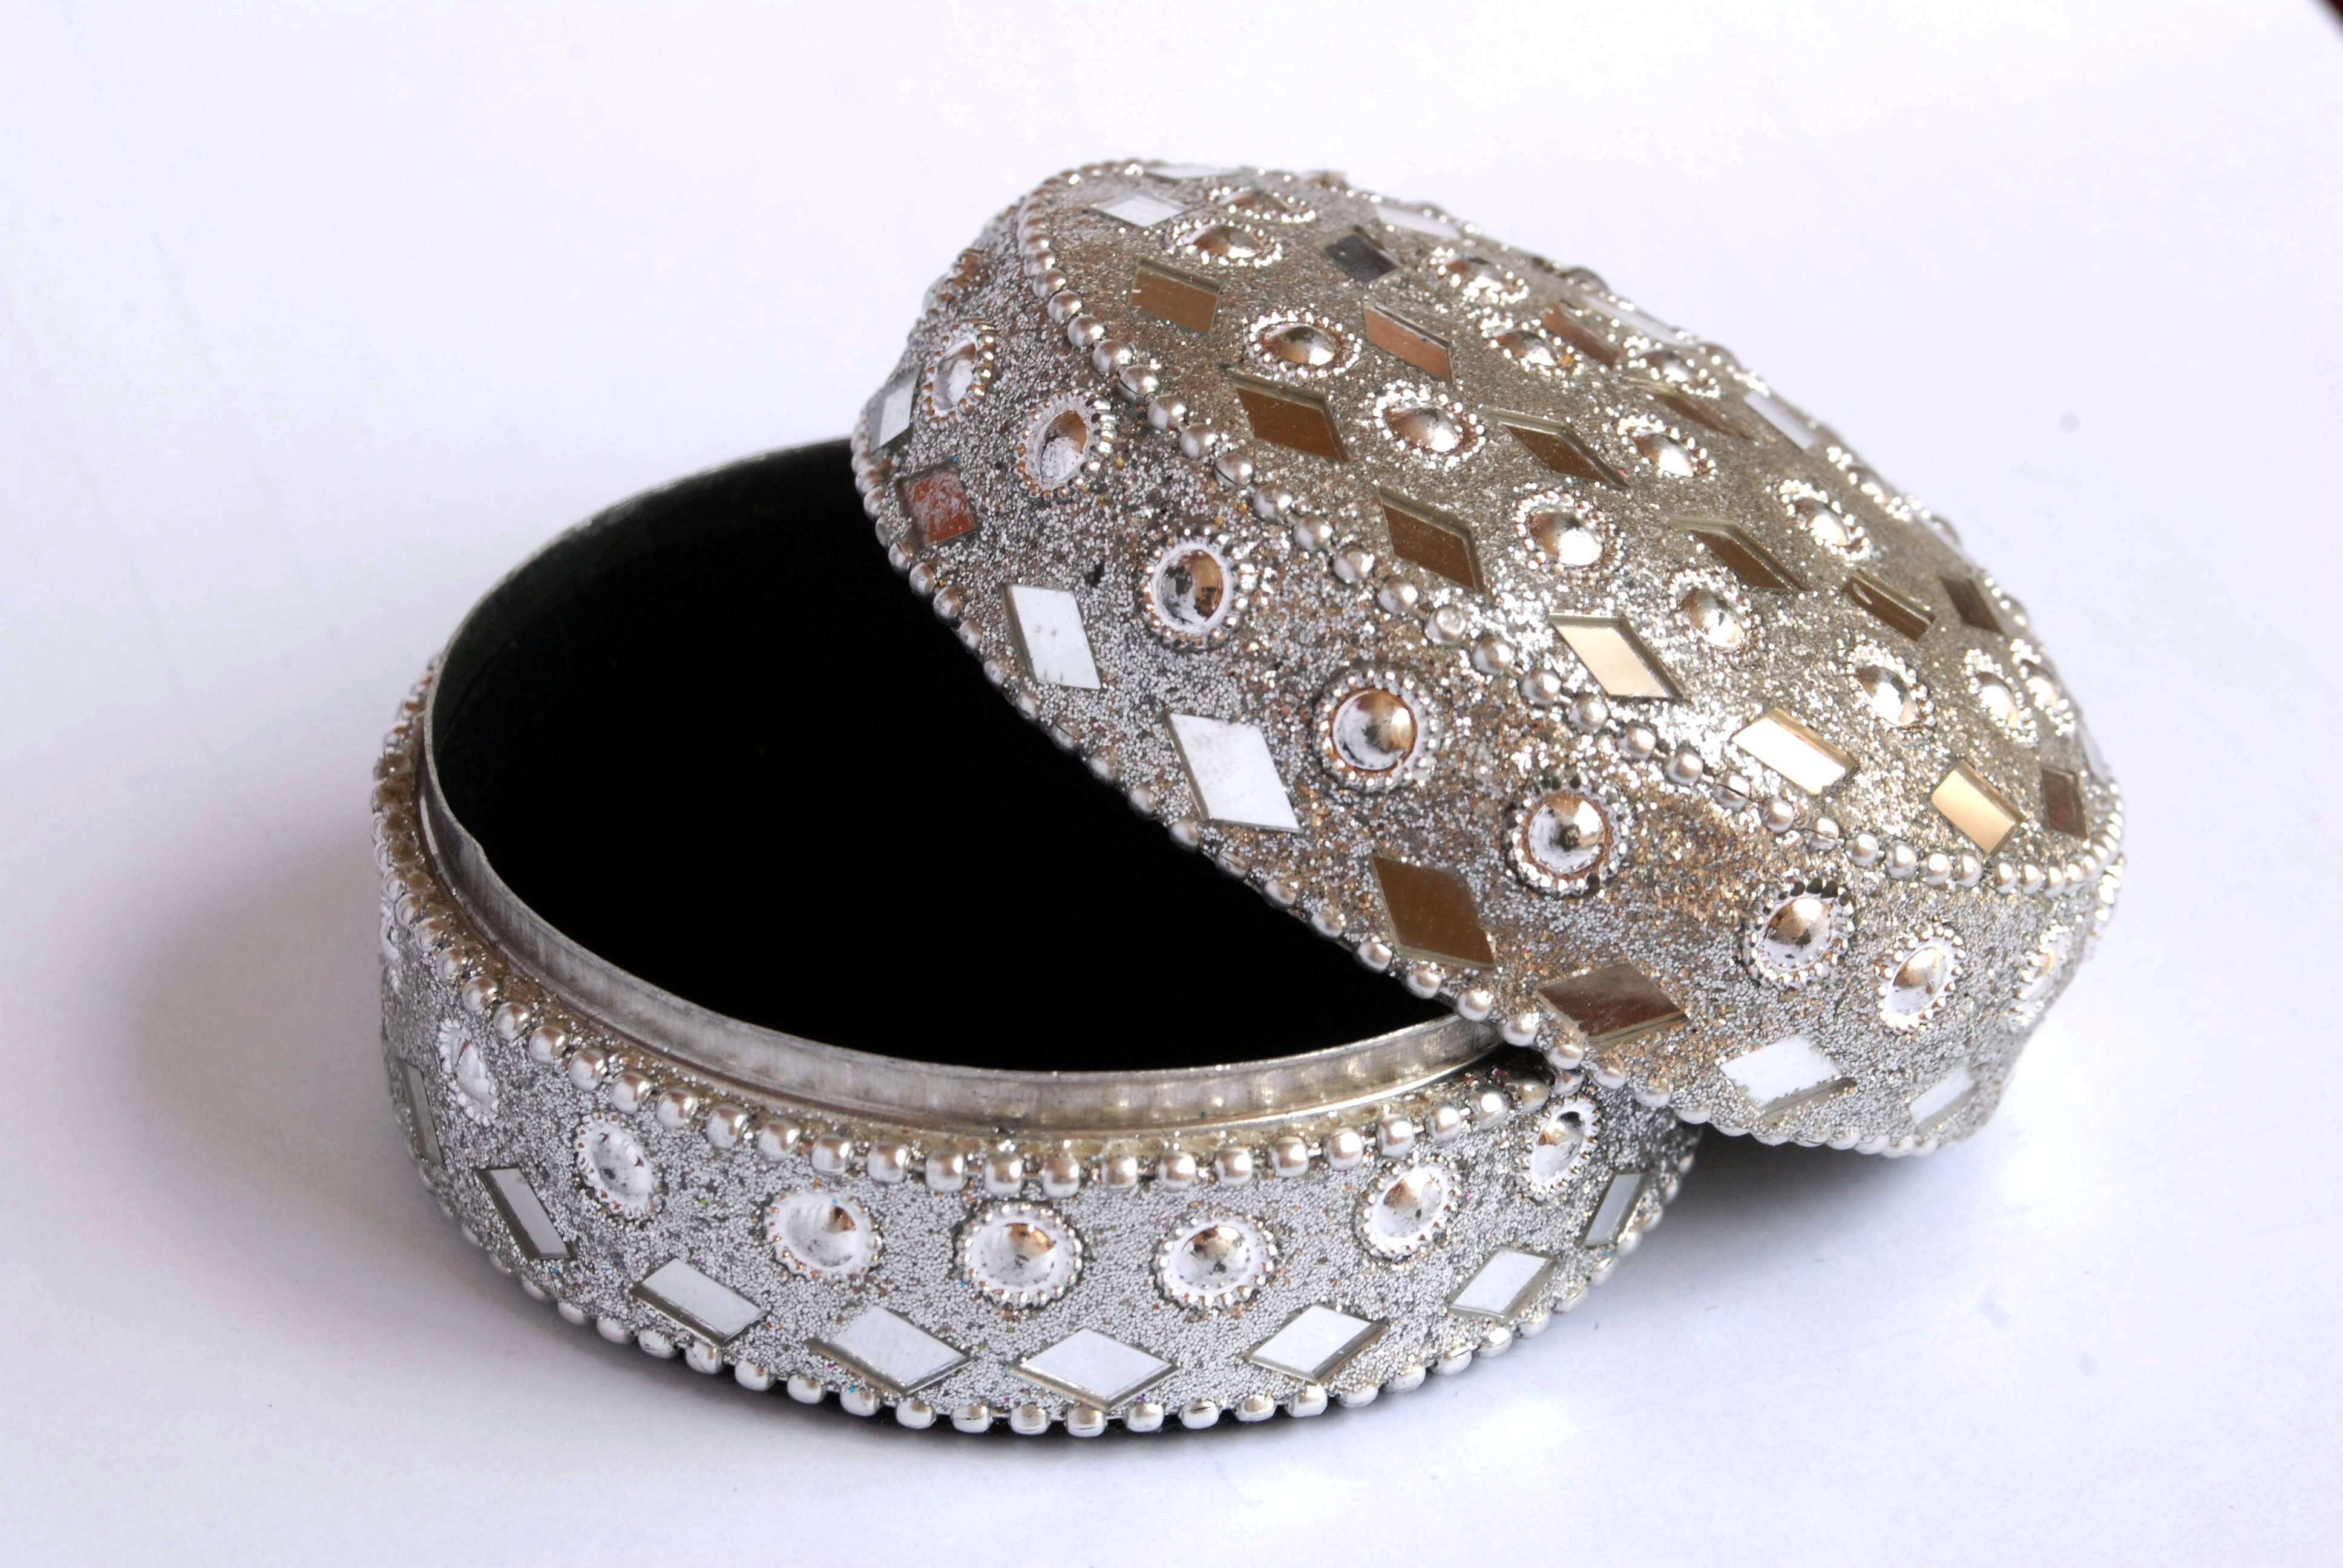
open, ring, gift, shine, metal, fashion, ornament, storage, wedding ring, jewellery, silver, lid, diamond, fashion accessory, trinket box